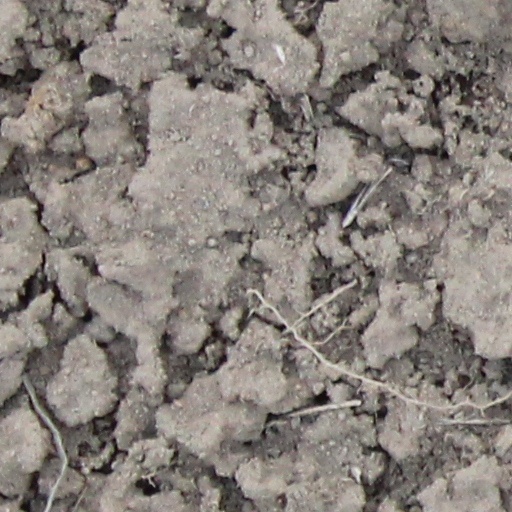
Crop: wheat